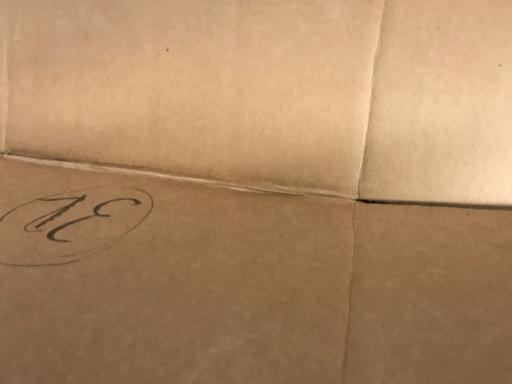
Waste category: cardboard